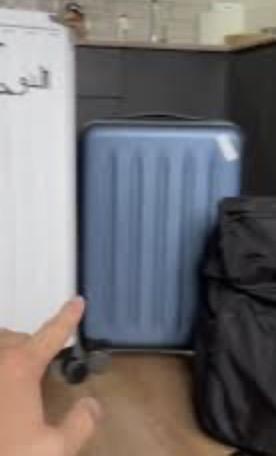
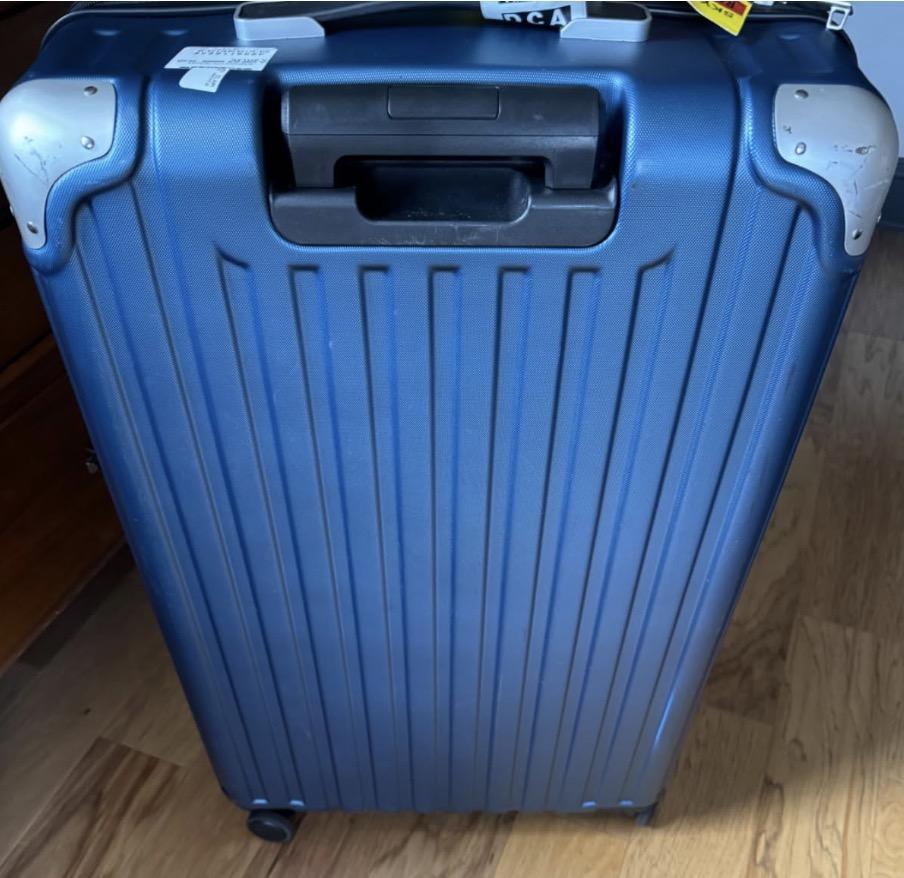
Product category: items_tea
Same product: no